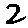
Label: 2